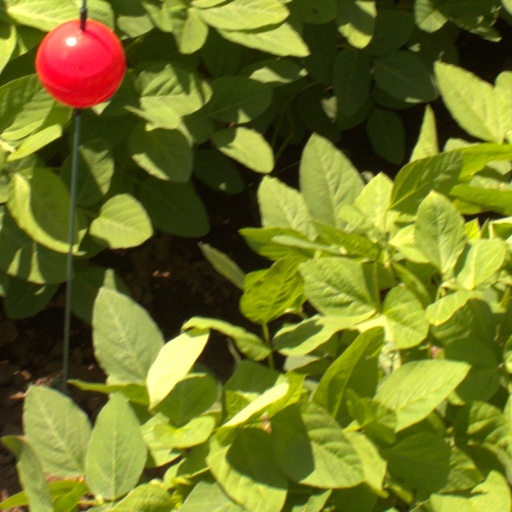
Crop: soybean